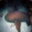
Label: shark